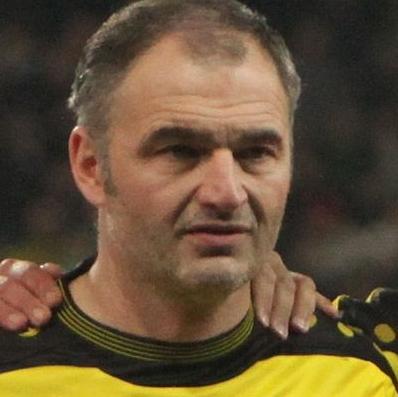
Age: 44